Tomorrow Never Dies (video game)

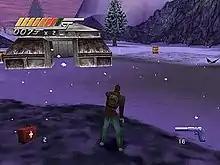
Screenshot of a wounded Bond outside a Russian military outpost

"Tomorrow Never Dies" is a third-person shooter with elements of stealth gameplay. MI6 agent James Bond is the player character for most of the game, and Chinese agent Wai Lin is also playable in one level. The player can walk, run, sneak, sidestep, and roll. A variety of weapons can be used throughout the game, including a sniper. The game switches to a first-person perspective when aiming weapons.